Mareșal (Romania)

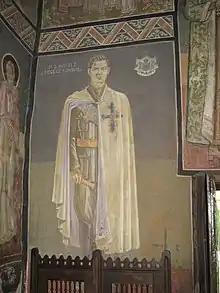
HM King Michael I, the last Marshal of Romania after World War II, depicted in his uniform on the fresco of Sâmbăta de Sus Monastery.

The rank of can only be bestowed to a General or Admiral, in time of war for exceptional military merits, by the President of Romania and confirmed by the Supreme Council of National Defense.